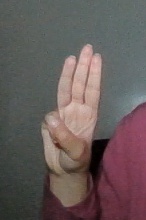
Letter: thaa